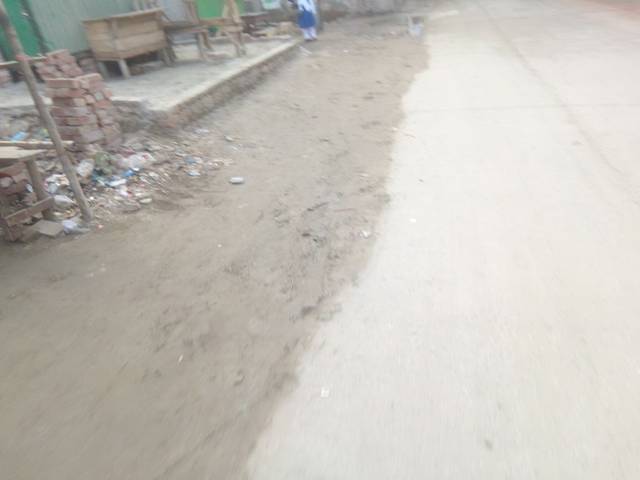
Region: Bangladesh
Coordinates: 23.695, 90.476